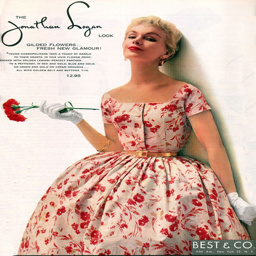
an endlessly pretty red floral print dress .